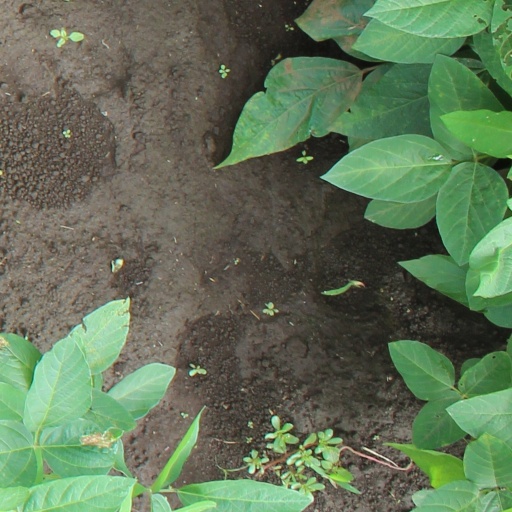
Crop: soybean